Ba Than (surgeon)

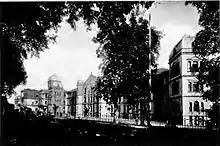
Rangoon General Hospital was taken over by the Imperial Japanese Army (1942–1945).

Ba Than was born to U Kinn and Daw Swei in May 1895 in Pyuntaza, a small town about northeast of Yangon (Rangoon), in what was then British Burma. His parents were apparently well-to-do as he graduated from Rangoon's St. Paul's English High School, went to Rangoon College in 1914, and went on to study medicine at the University of Calcutta where he received an MB in 1922. (Burma's first MBBS program began only in 1923.) He started out as a Civil Assistant Surgeon (CAS) in the Health Department in 1922, and received his FRCS certification from the Royal College of Surgeons of Edinburgh in 1932.